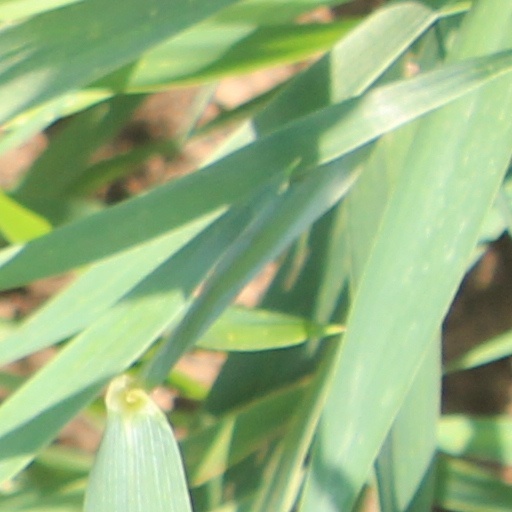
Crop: wheat